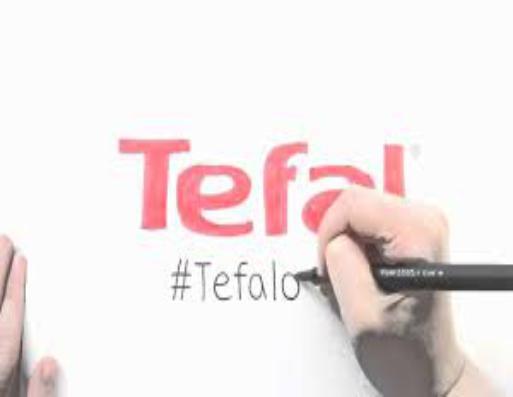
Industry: Necessities